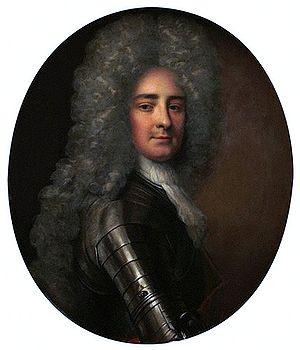
Antoine Hamilton ou Anthony Hamilton, né en 1646 à Roscrea en Irlande, mort le 21 avril 1720 à Saint-Germain-en-Laye en France, est un écrivain écossais d'expression française.